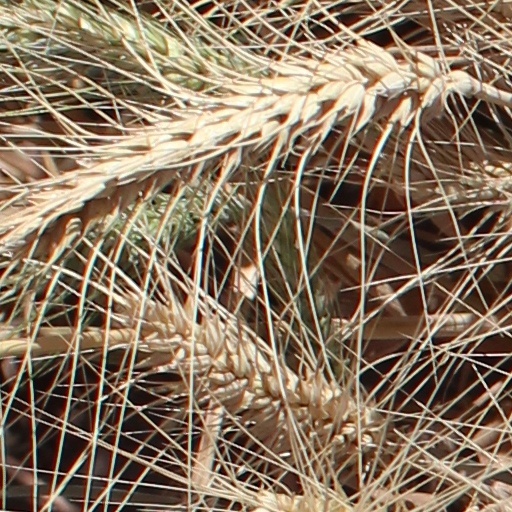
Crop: wheat